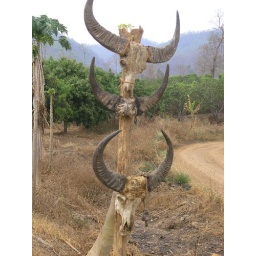
Buffalo skulls on a pole near a little house on a road out from Pai.